USCGC John McCormick

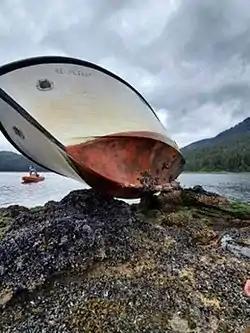
The "John McCormick" rescued the crew of the stranded fishing vessel "Reluctant" (pictured) on September 23, 2020.

On March 12, 2017, "John McCormick" stopped in Astoria, Oregon, on its way to its commissioning in Ketchikan. The Coast Guard invited Astoria residents to tour the vessel. The "Daily Astorian" reported that the Coast Guard was considering stationing two Sentinel-class cutters in either Astoria or Newport, Oregon.